Scheimpflug principle

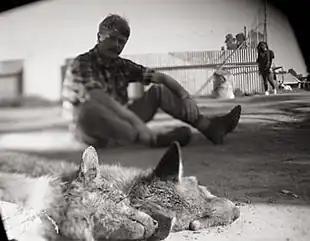
James McArdle (1991) "Accomplices"

When the lens and image planes are parallel, the depth of field (DoF) extends between parallel planes on either side of the plane of focus. When the Scheimpflug principle is employed, the DoF becomes wedge shaped (Merklinger 1996, 32; Tillmanns 1997, 71), with the apex of the wedge at the PoF rotation axis, as shown in Figure 5. The DoF is zero at the apex, remains shallow at the edge of the lens's field of view, and increases with distance from the camera. The shallow DoF near the camera requires the PoF to be positioned carefully if near objects are to be rendered sharply.